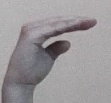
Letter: jeem